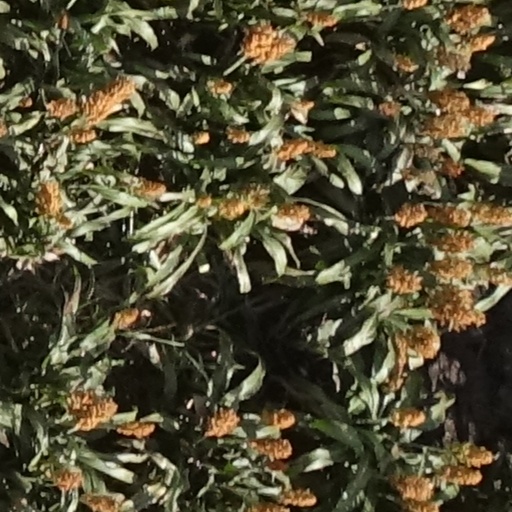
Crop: sorghum